Gloria McMillan

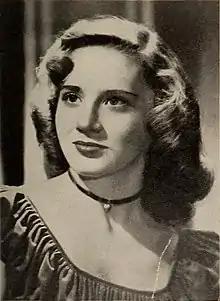
McMillan in 1953

Gloria McMillan (March 13, 1933 – January 19, 2022) was an American actress who worked extensively in radio, but is perhaps best known for her role as Harriet Conklin, the student of Miss Brooks and the daughter of Principal Osgood Conklin, on the 1950s sitcom "Our Miss Brooks".